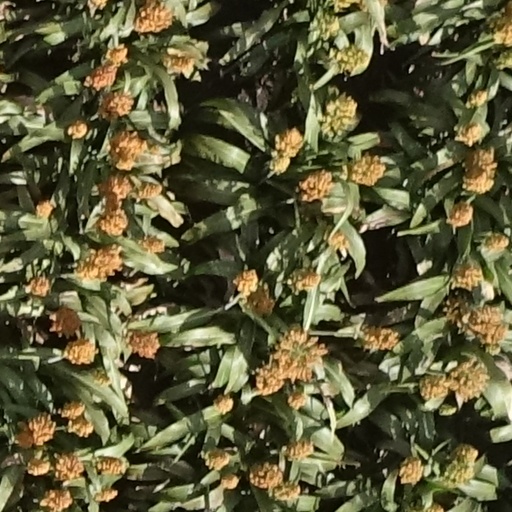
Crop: sorghum